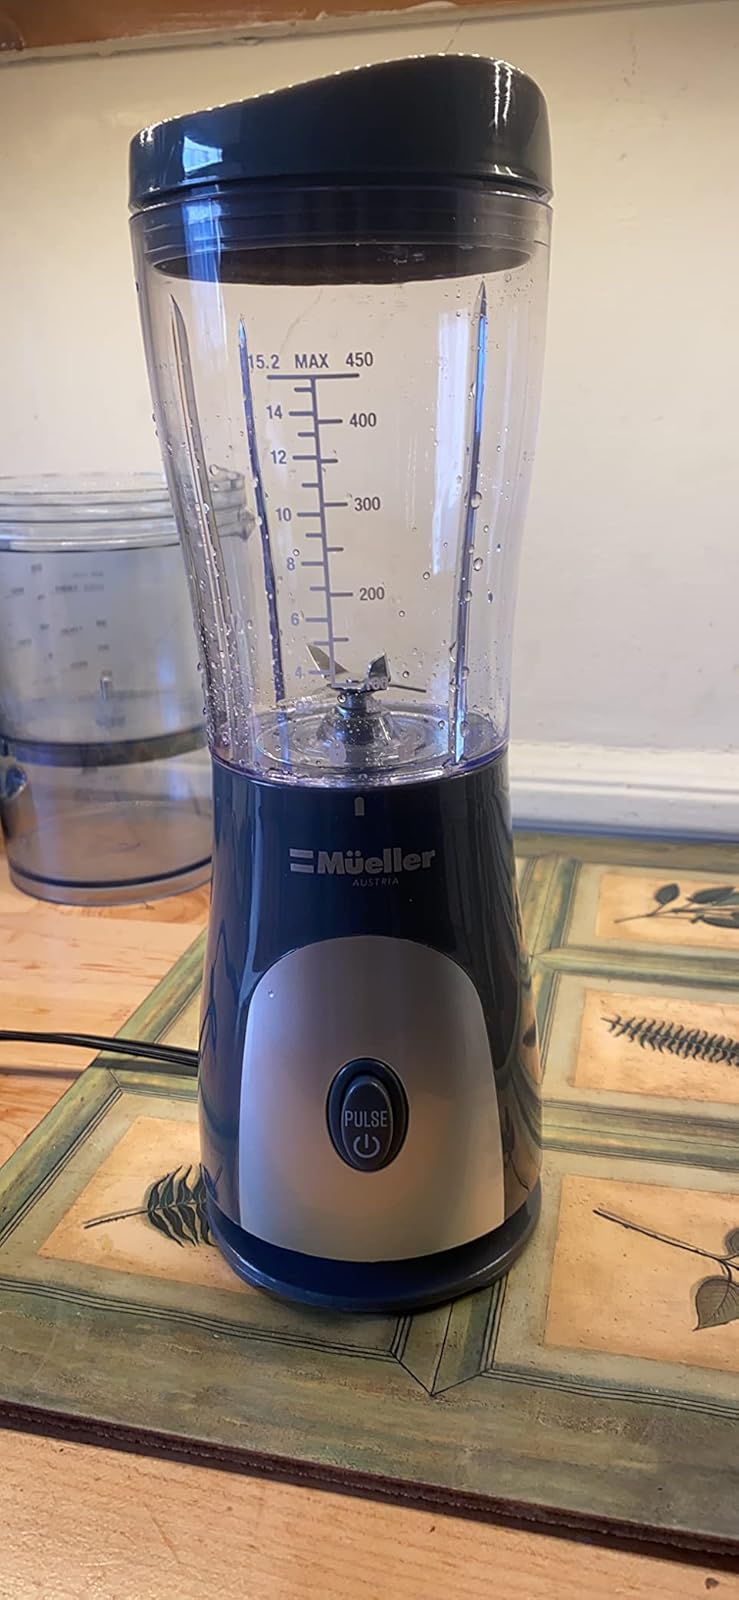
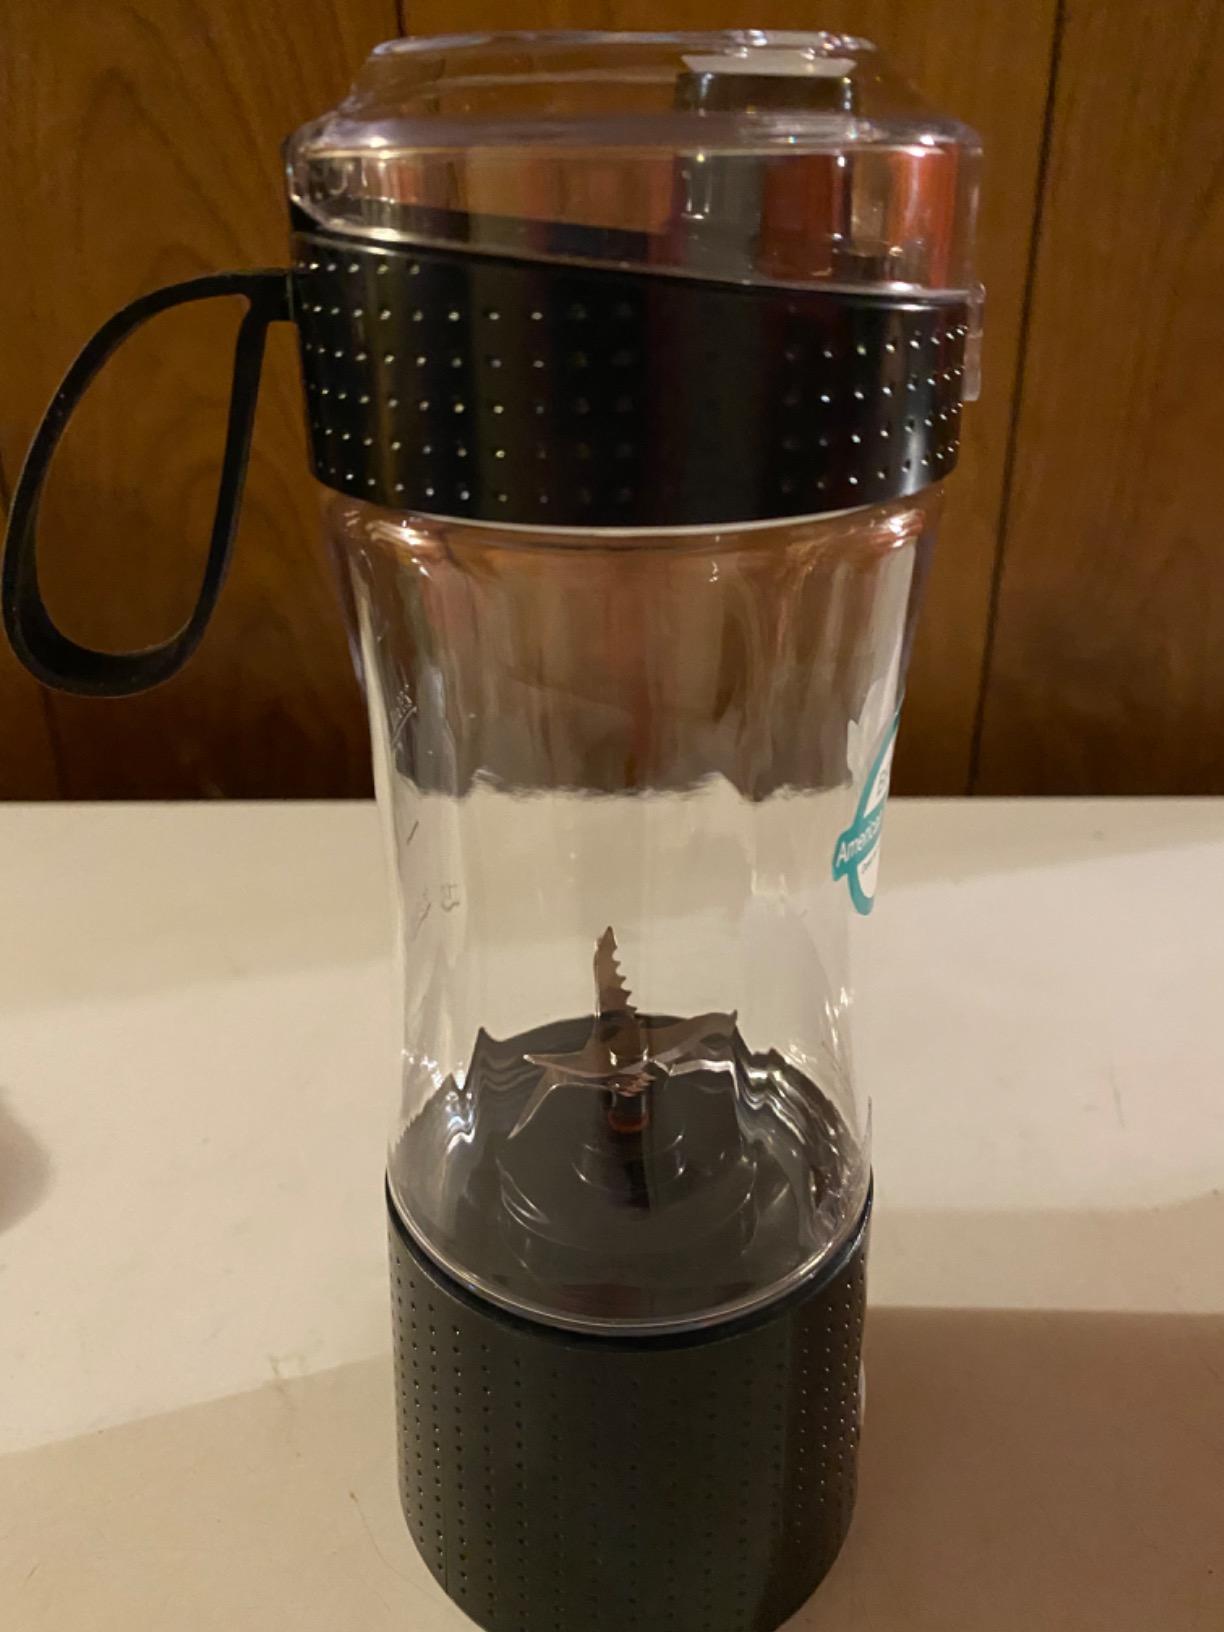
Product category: items_blender
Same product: no